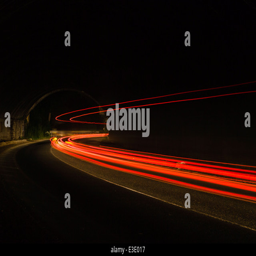
car light trails in the tunnel .